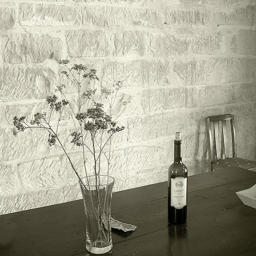
A bottle of wine and vase of flowers are on a table.
A table with flowers and a bottle of wine.
A table with a vase or dried flowers, a bottle of wine and a crumpled 20 dollar bill.
Black and white photo with wine and flowers with table and wall
A vase of flowers, money, and a bottle of wine sitting on a table.